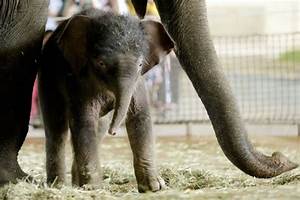
Label: elephant